Homeroom Diaries

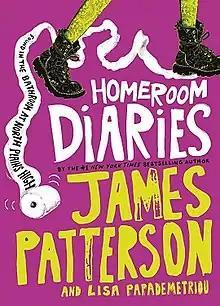
First edition

Homeroom Diaries is a realistic fiction novel by James Patterson aimed at teenagers. Published in the United States by Little, Brown and Company on July 22, 2014, the book follows high-schooler Margaret Clarke, who goes by the nickname Cuckoo. When the book begins, Cuckoo is living with a foster mother after her own mother abandoned her, an incident that caused Cuckoo to have a brief stay at a mental institution.